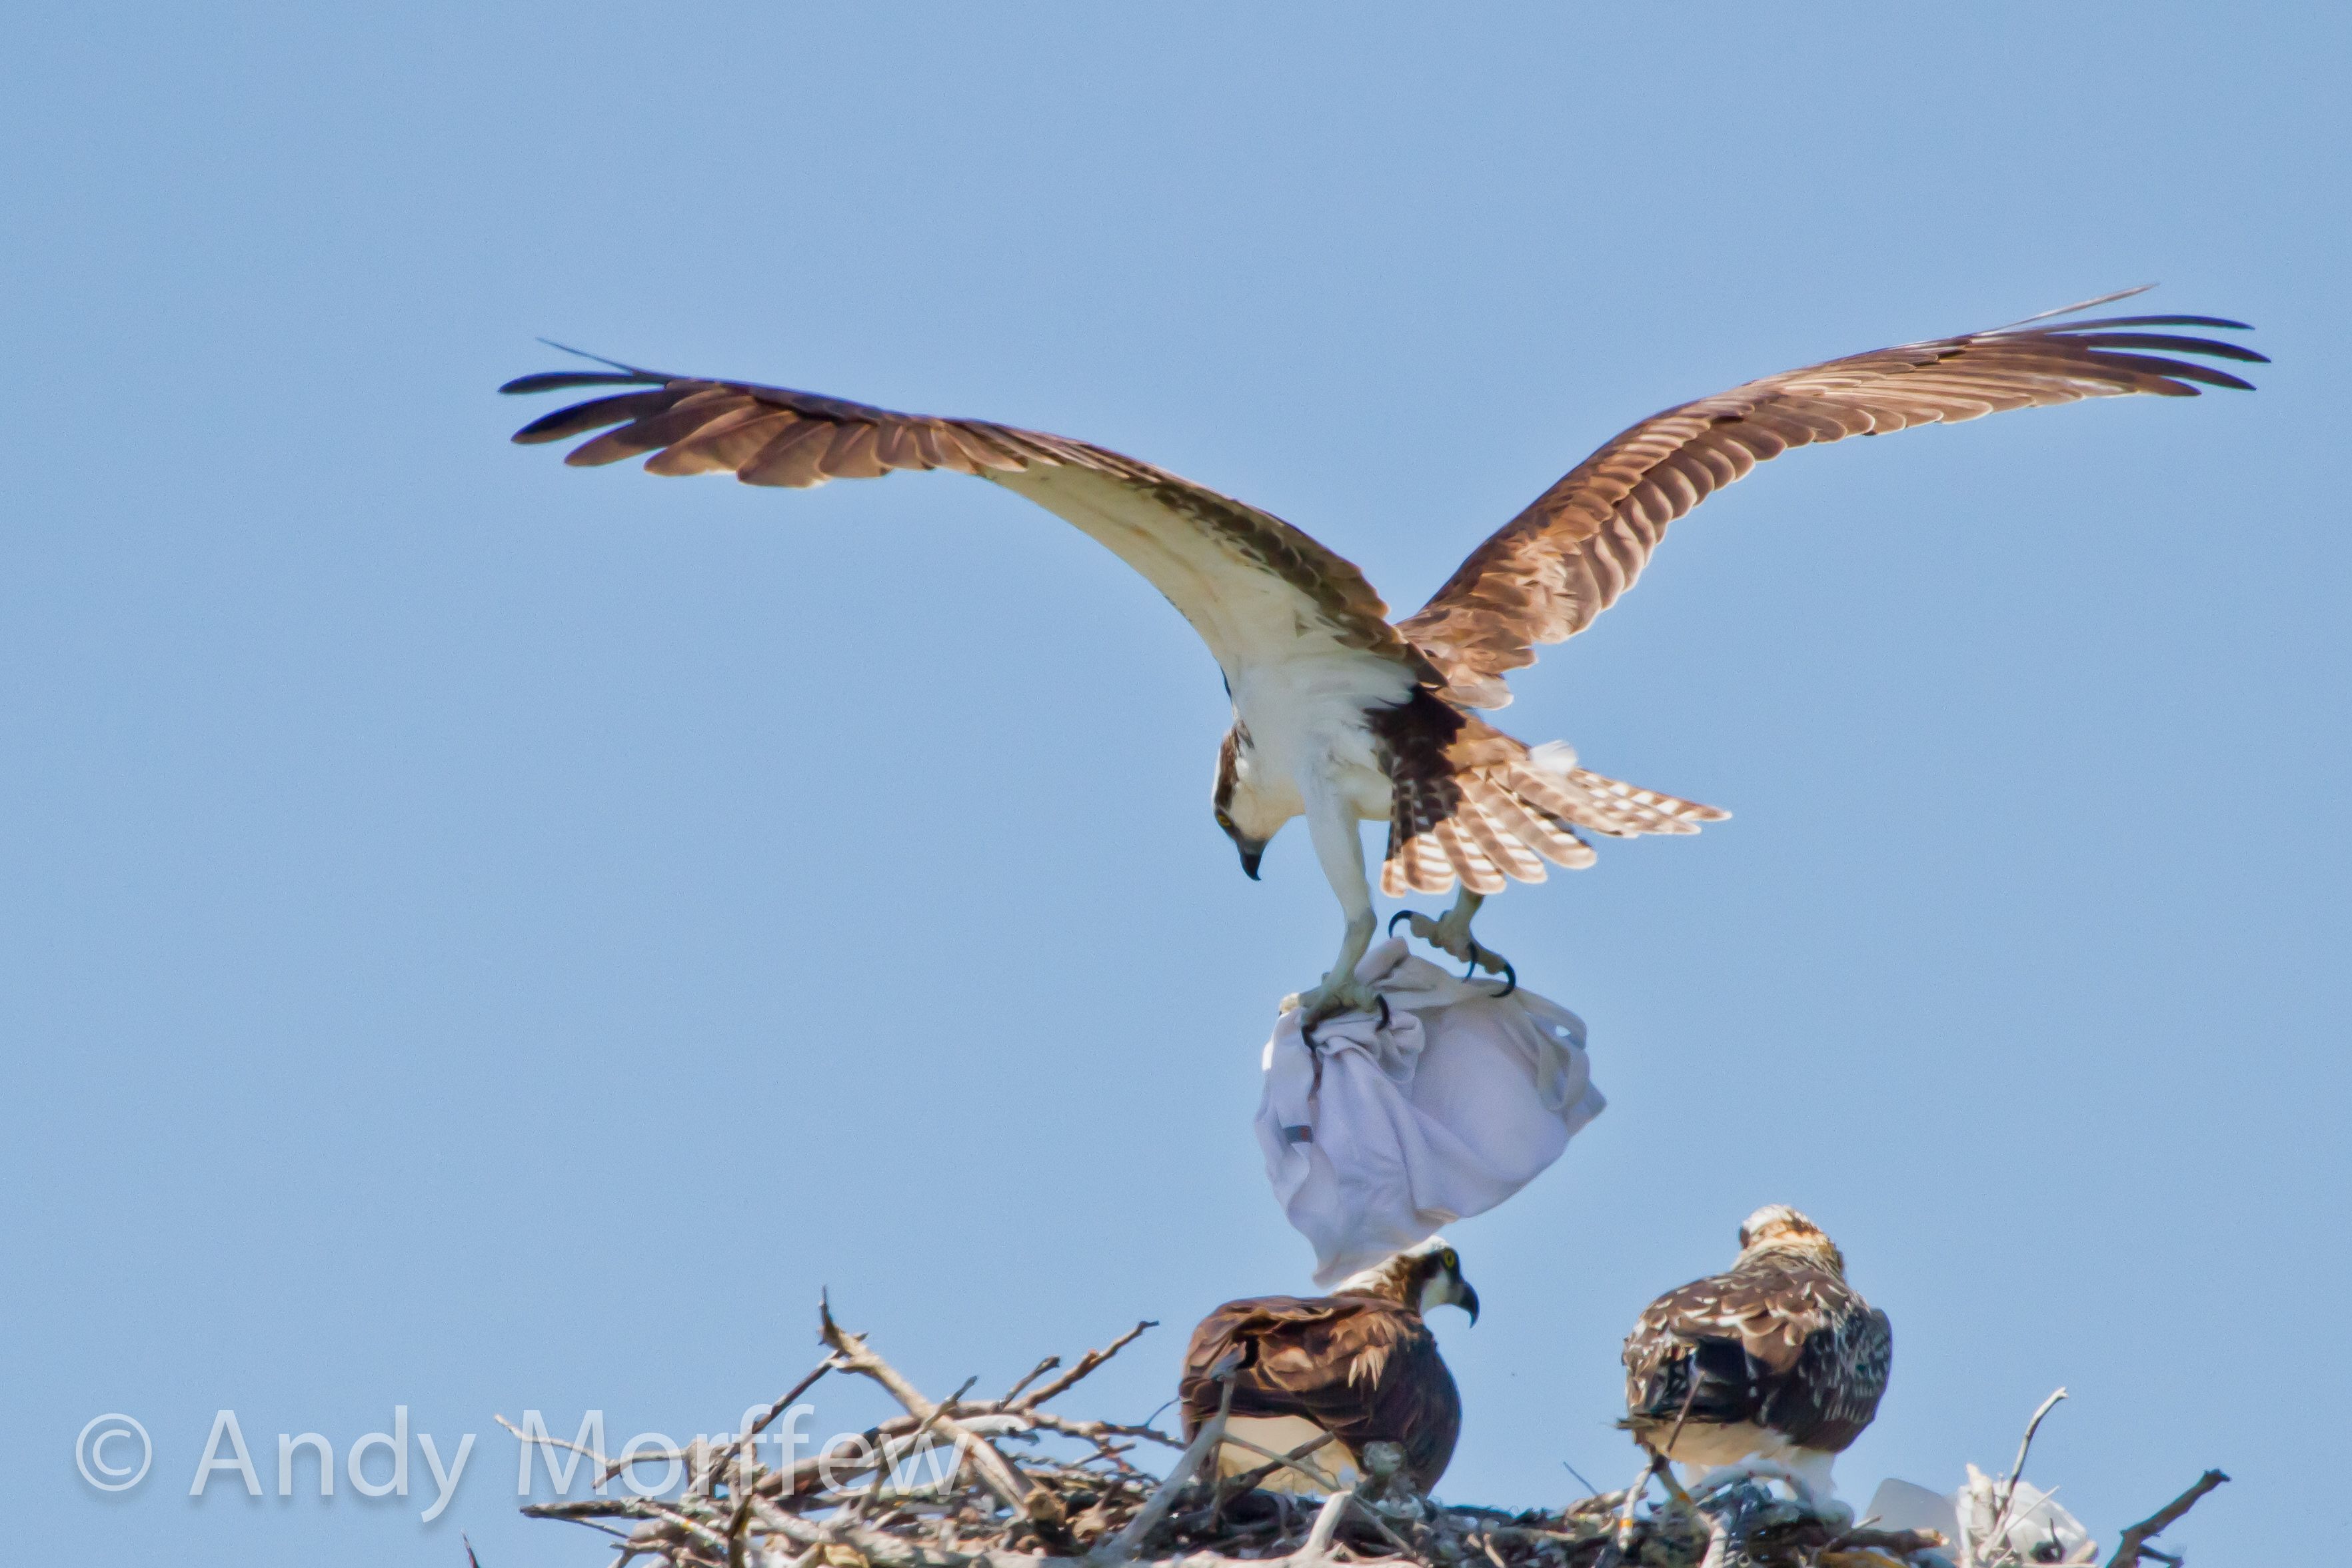
bird, wing, wildlife, beak, eagle, hawk, fauna, bird of prey, vertebrate, osprey, falcon, florida, buzzard, andymorffew, morffew, marcoisland, tigertailbeach, aprilfool, accipitriformes